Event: Nepal Earthquake
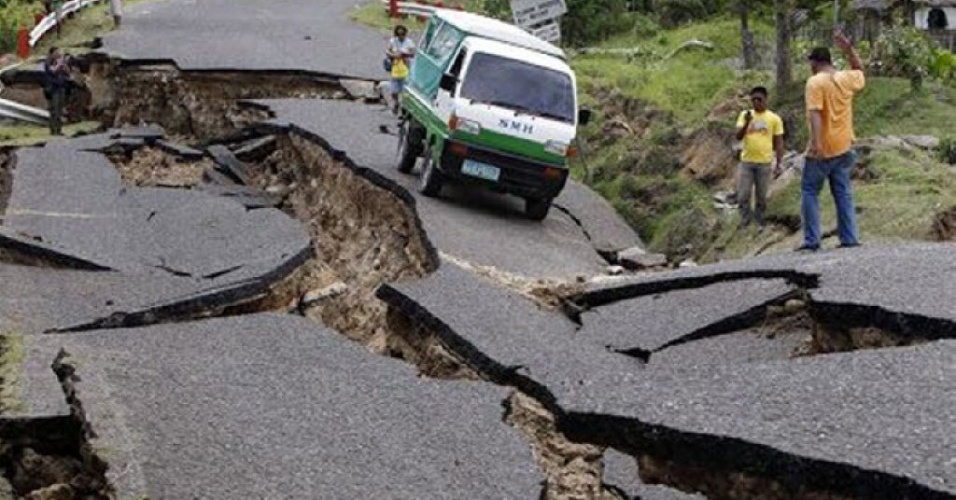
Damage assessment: damage